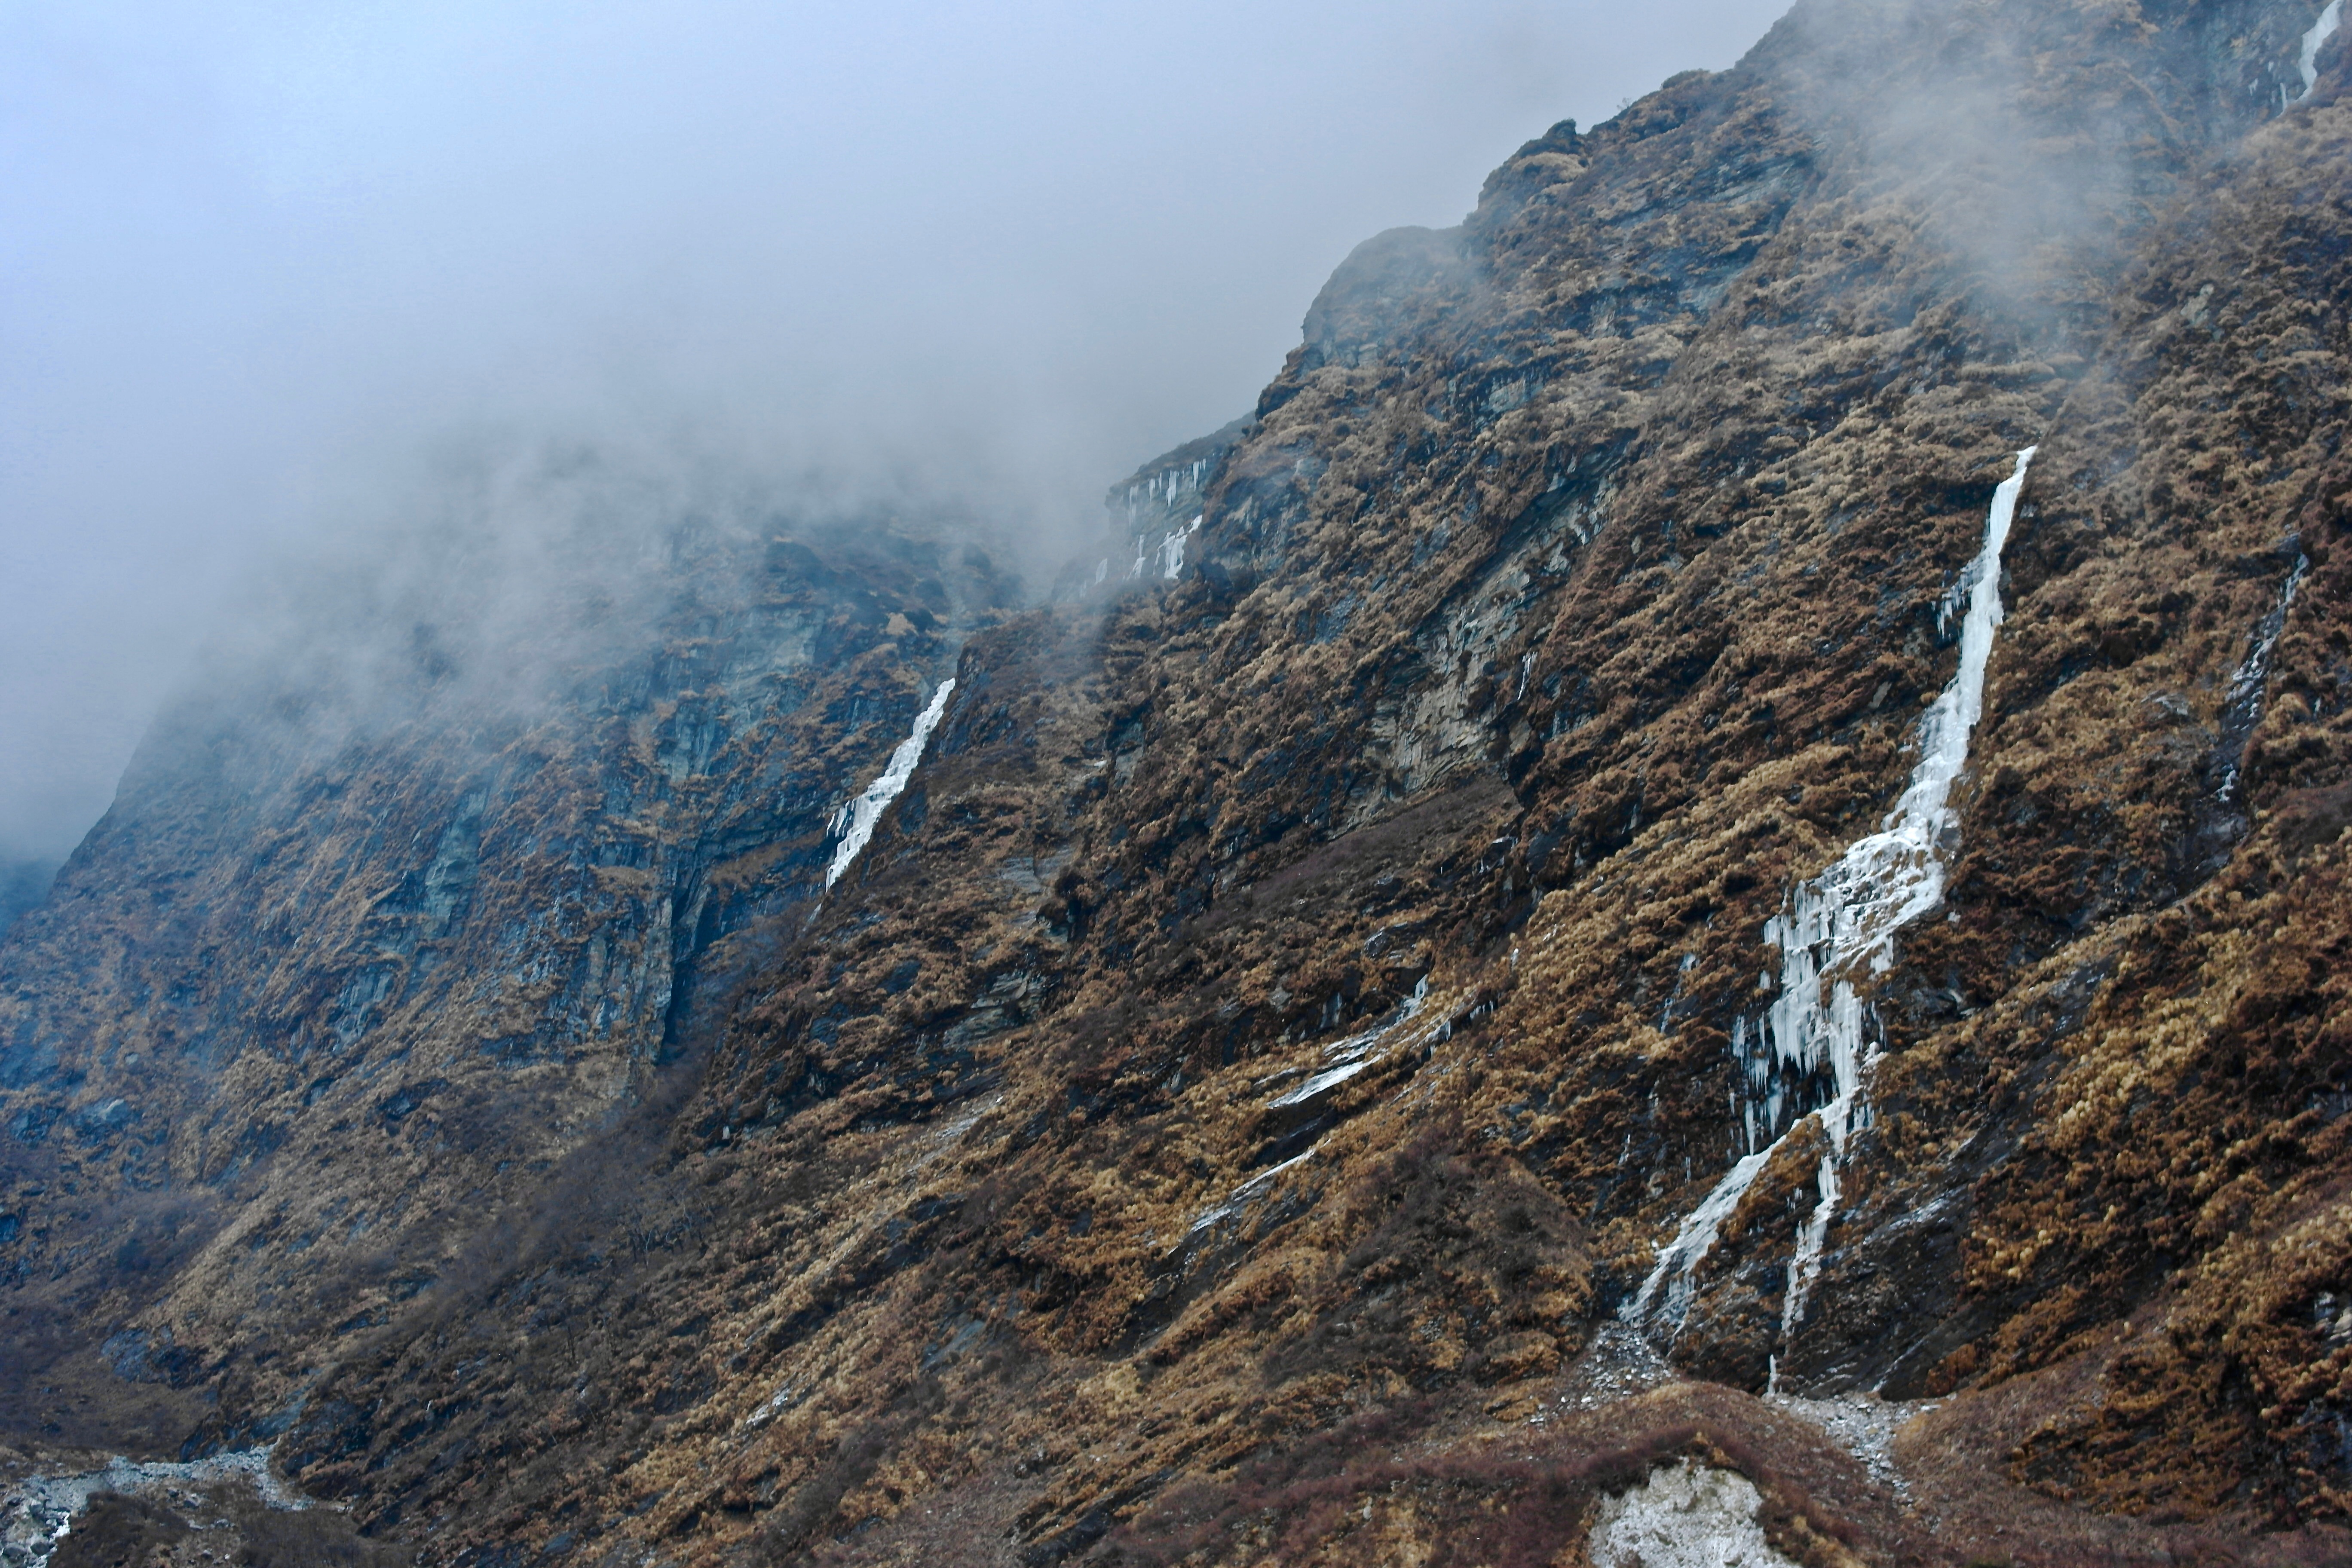
wilderness, mountain, snow, adventure, mountain range, cliff, extreme sport, terrain, ridge, summit, mountaineering, geology, alps, cirque, landform, aerial photography, mountain pass, geographical feature, atmospheric phenomenon, mountainous landforms, geological phenomenon